Ida Tarbell

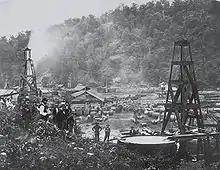
A Pennsylvania oil field in 1862

Ida Tarbell's early life in the oil fields of Pennsylvania would have an impact when she later wrote on the Standard Oil Company and on labor practices. The Panic of 1857 hit the Tarbell family hard as banks collapsed and the Tarbells lost their savings. Franklin Tarbell was away in Iowa building a family homestead when Ida was born. Franklin had to abandon the Iowan house and return to Pennsylvania. With no money, he walked across the states of Illinois, Indiana, and Ohio to return, and supported himself along the way by teaching in rural schools. When he returned, ragged from his 18-month journey, young Ida Tarbell was said to have told him, "Go away, bad man!"